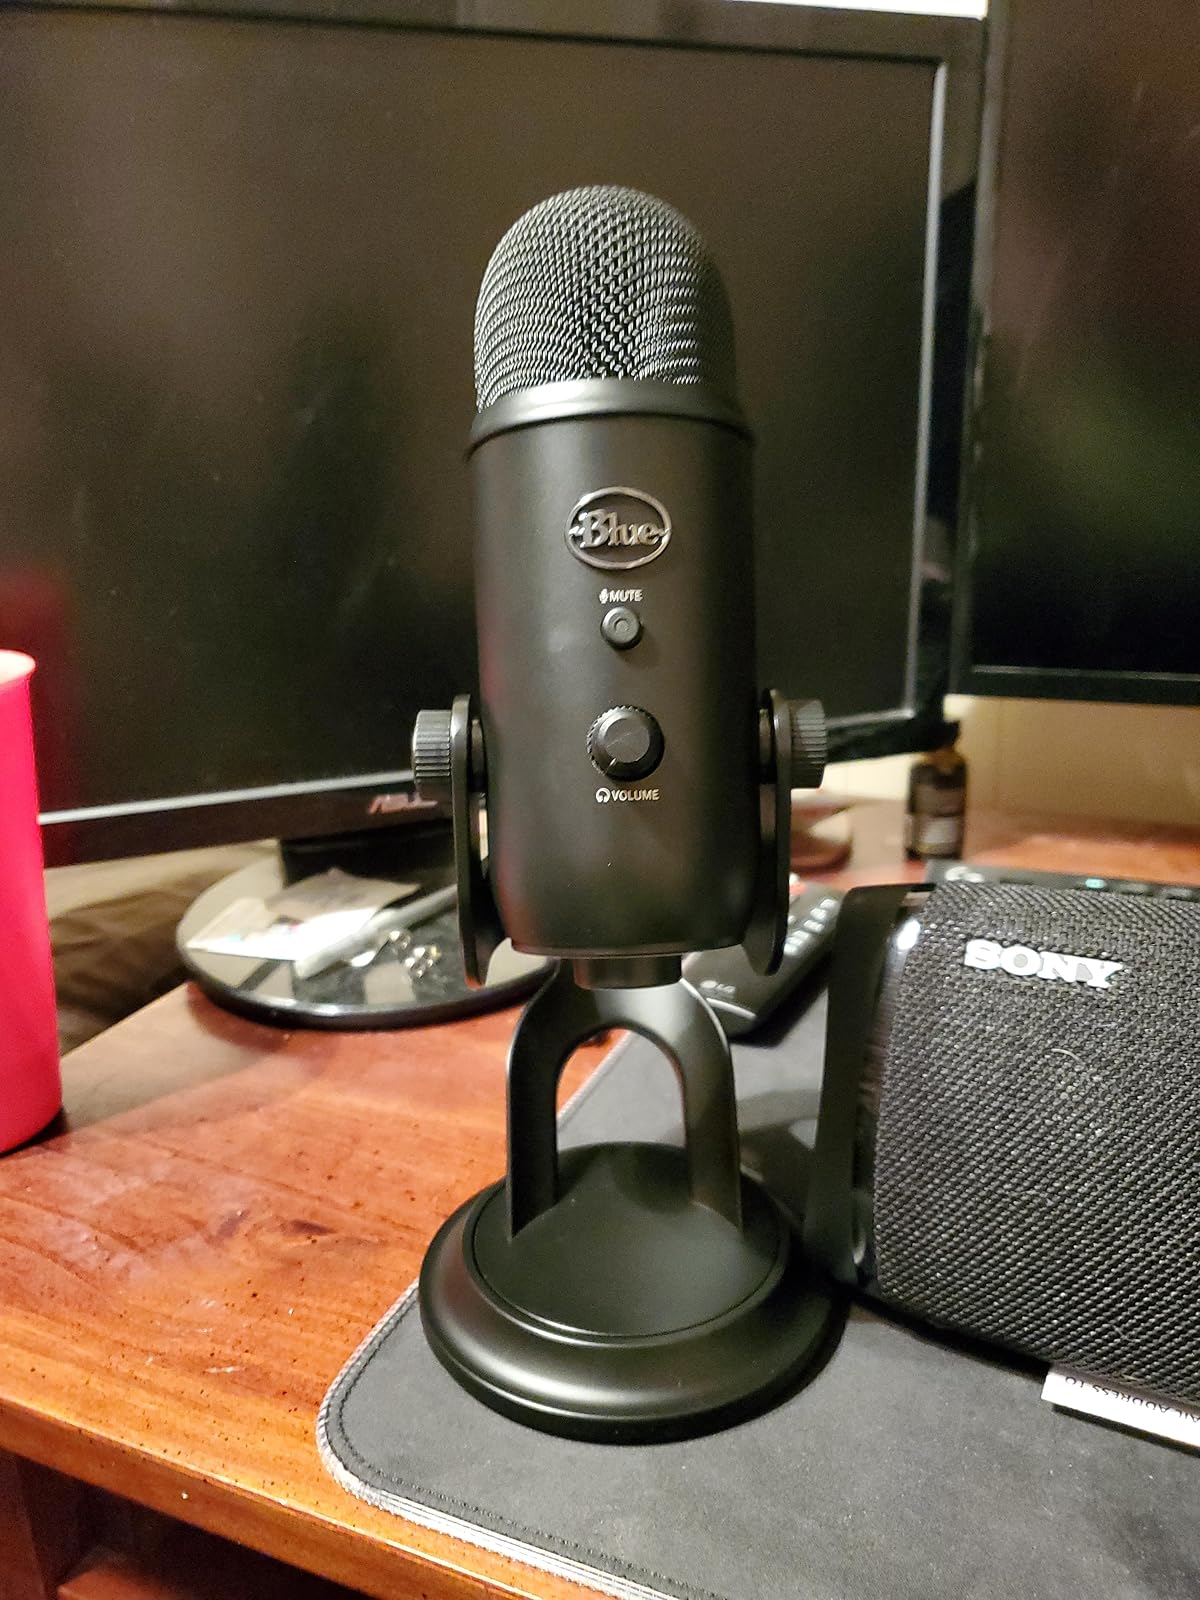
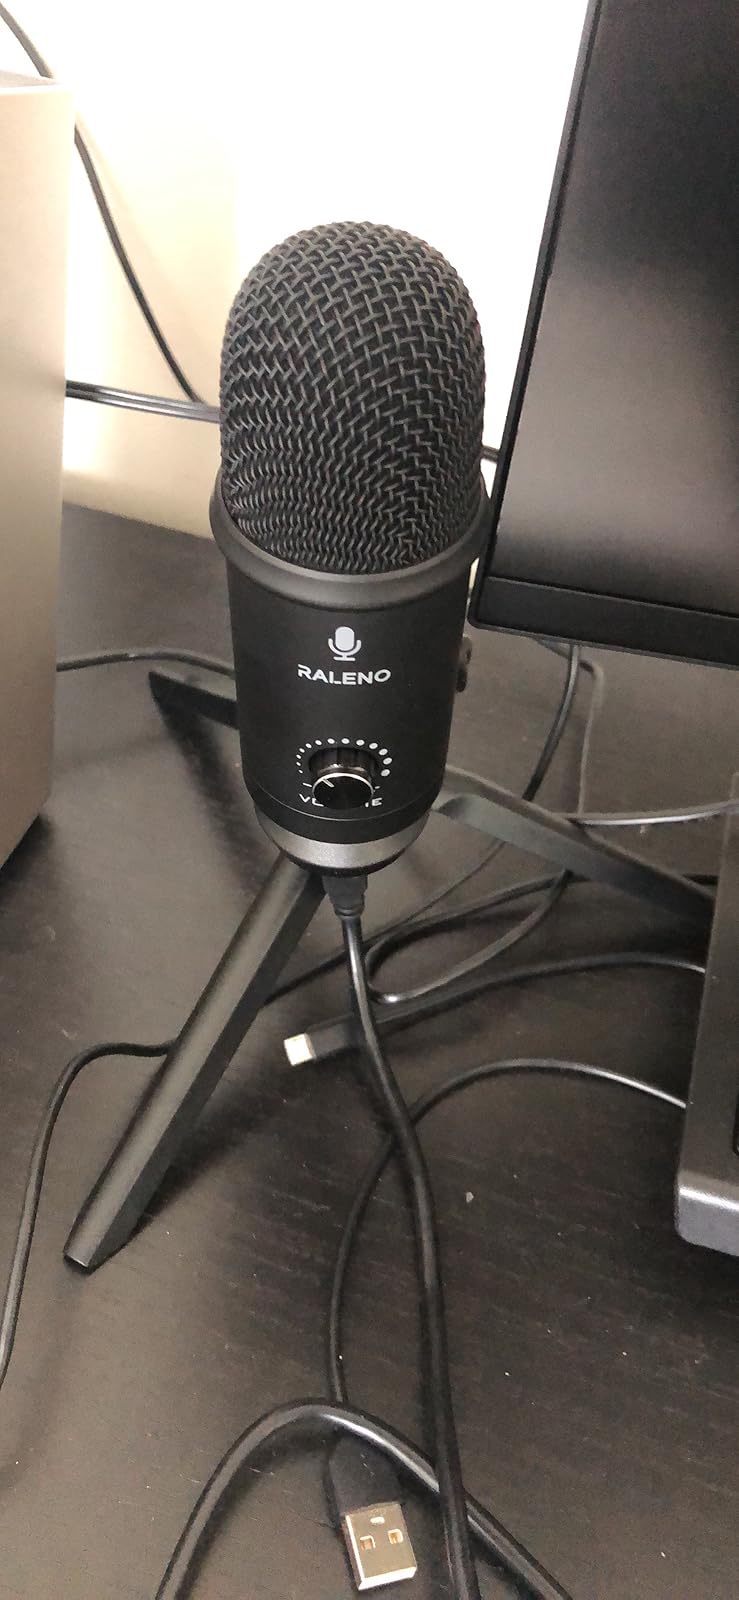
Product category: microphone
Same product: no